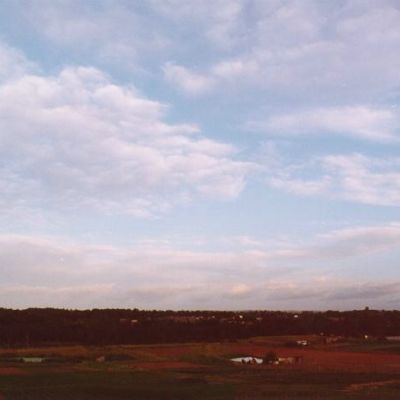
Cloud type: Stratus (St)